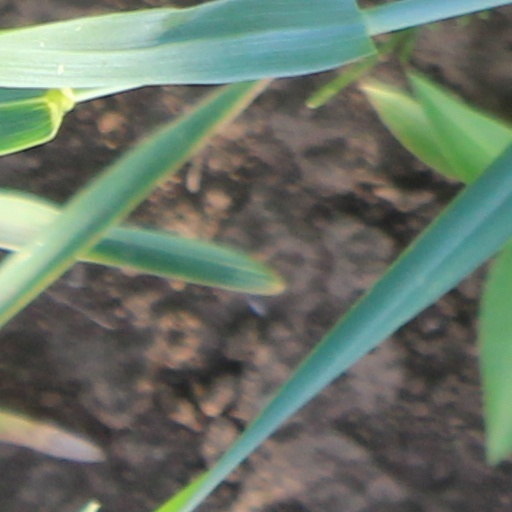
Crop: wheat